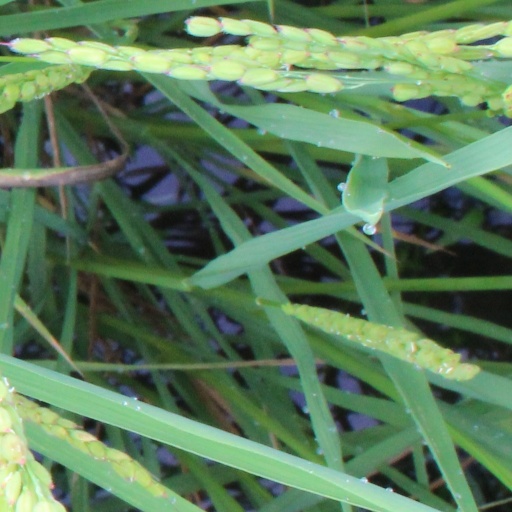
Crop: rice